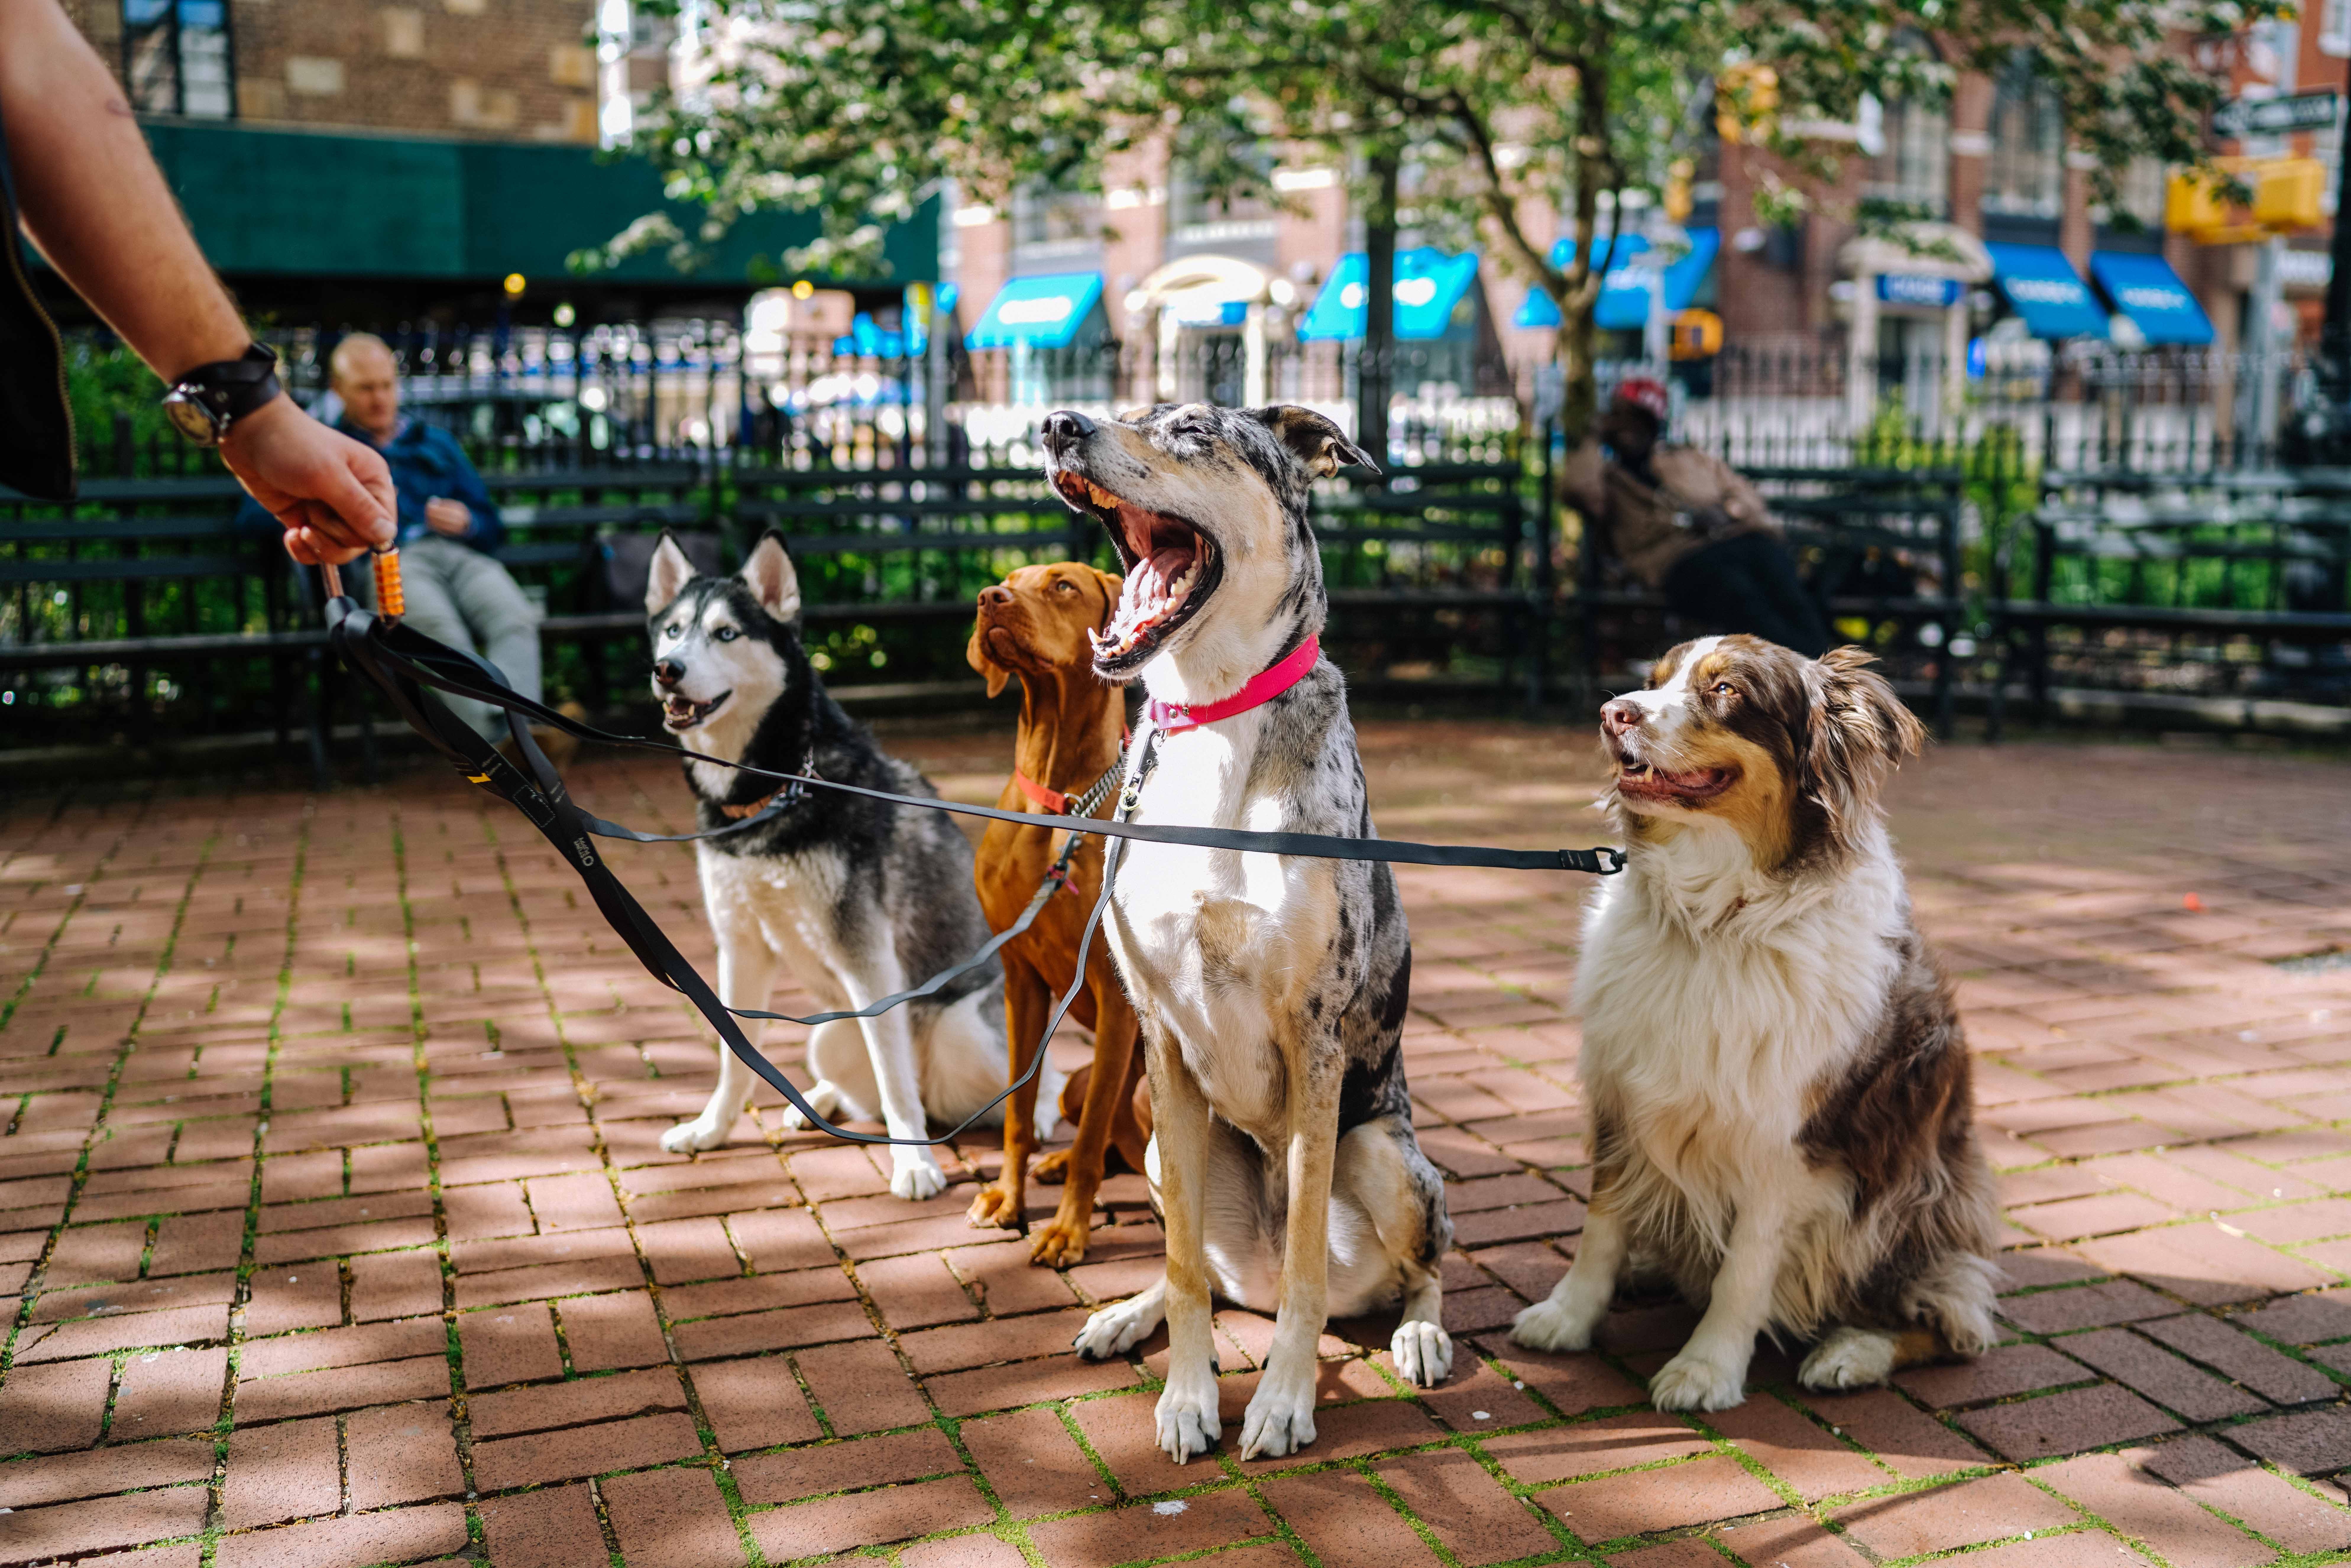
dog, mammal, dog walking, animal shelter, street dog, dog like mammal, conformation show